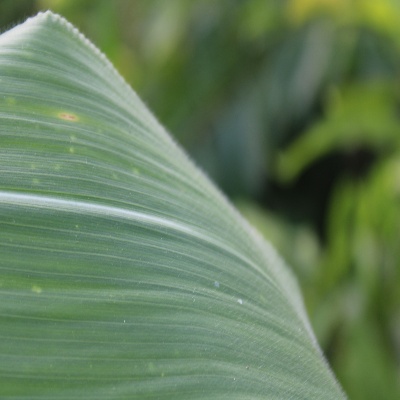
Crop: Maize
Condition: leaf spot